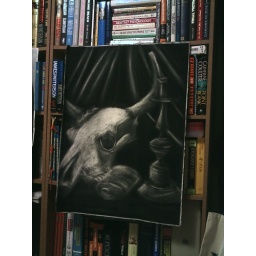
-Drawing of skull, candle, and glass bottle surrounded by black cloth layout. -Used eraser from black charcoal pastel filled background